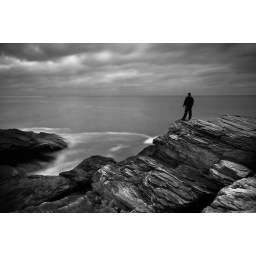
I put the camera on selfrelease and I was literally flying over the rocks to catch up to take a selfportrait :)